Zoe (film)

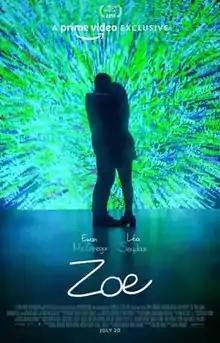
Official release poster

Zoe is a 2018 American romantic science fiction film directed by Drake Doremus and starring Ewan McGregor, Léa Seydoux, Christina Aguilera, Rashida Jones, and Miranda Otto.